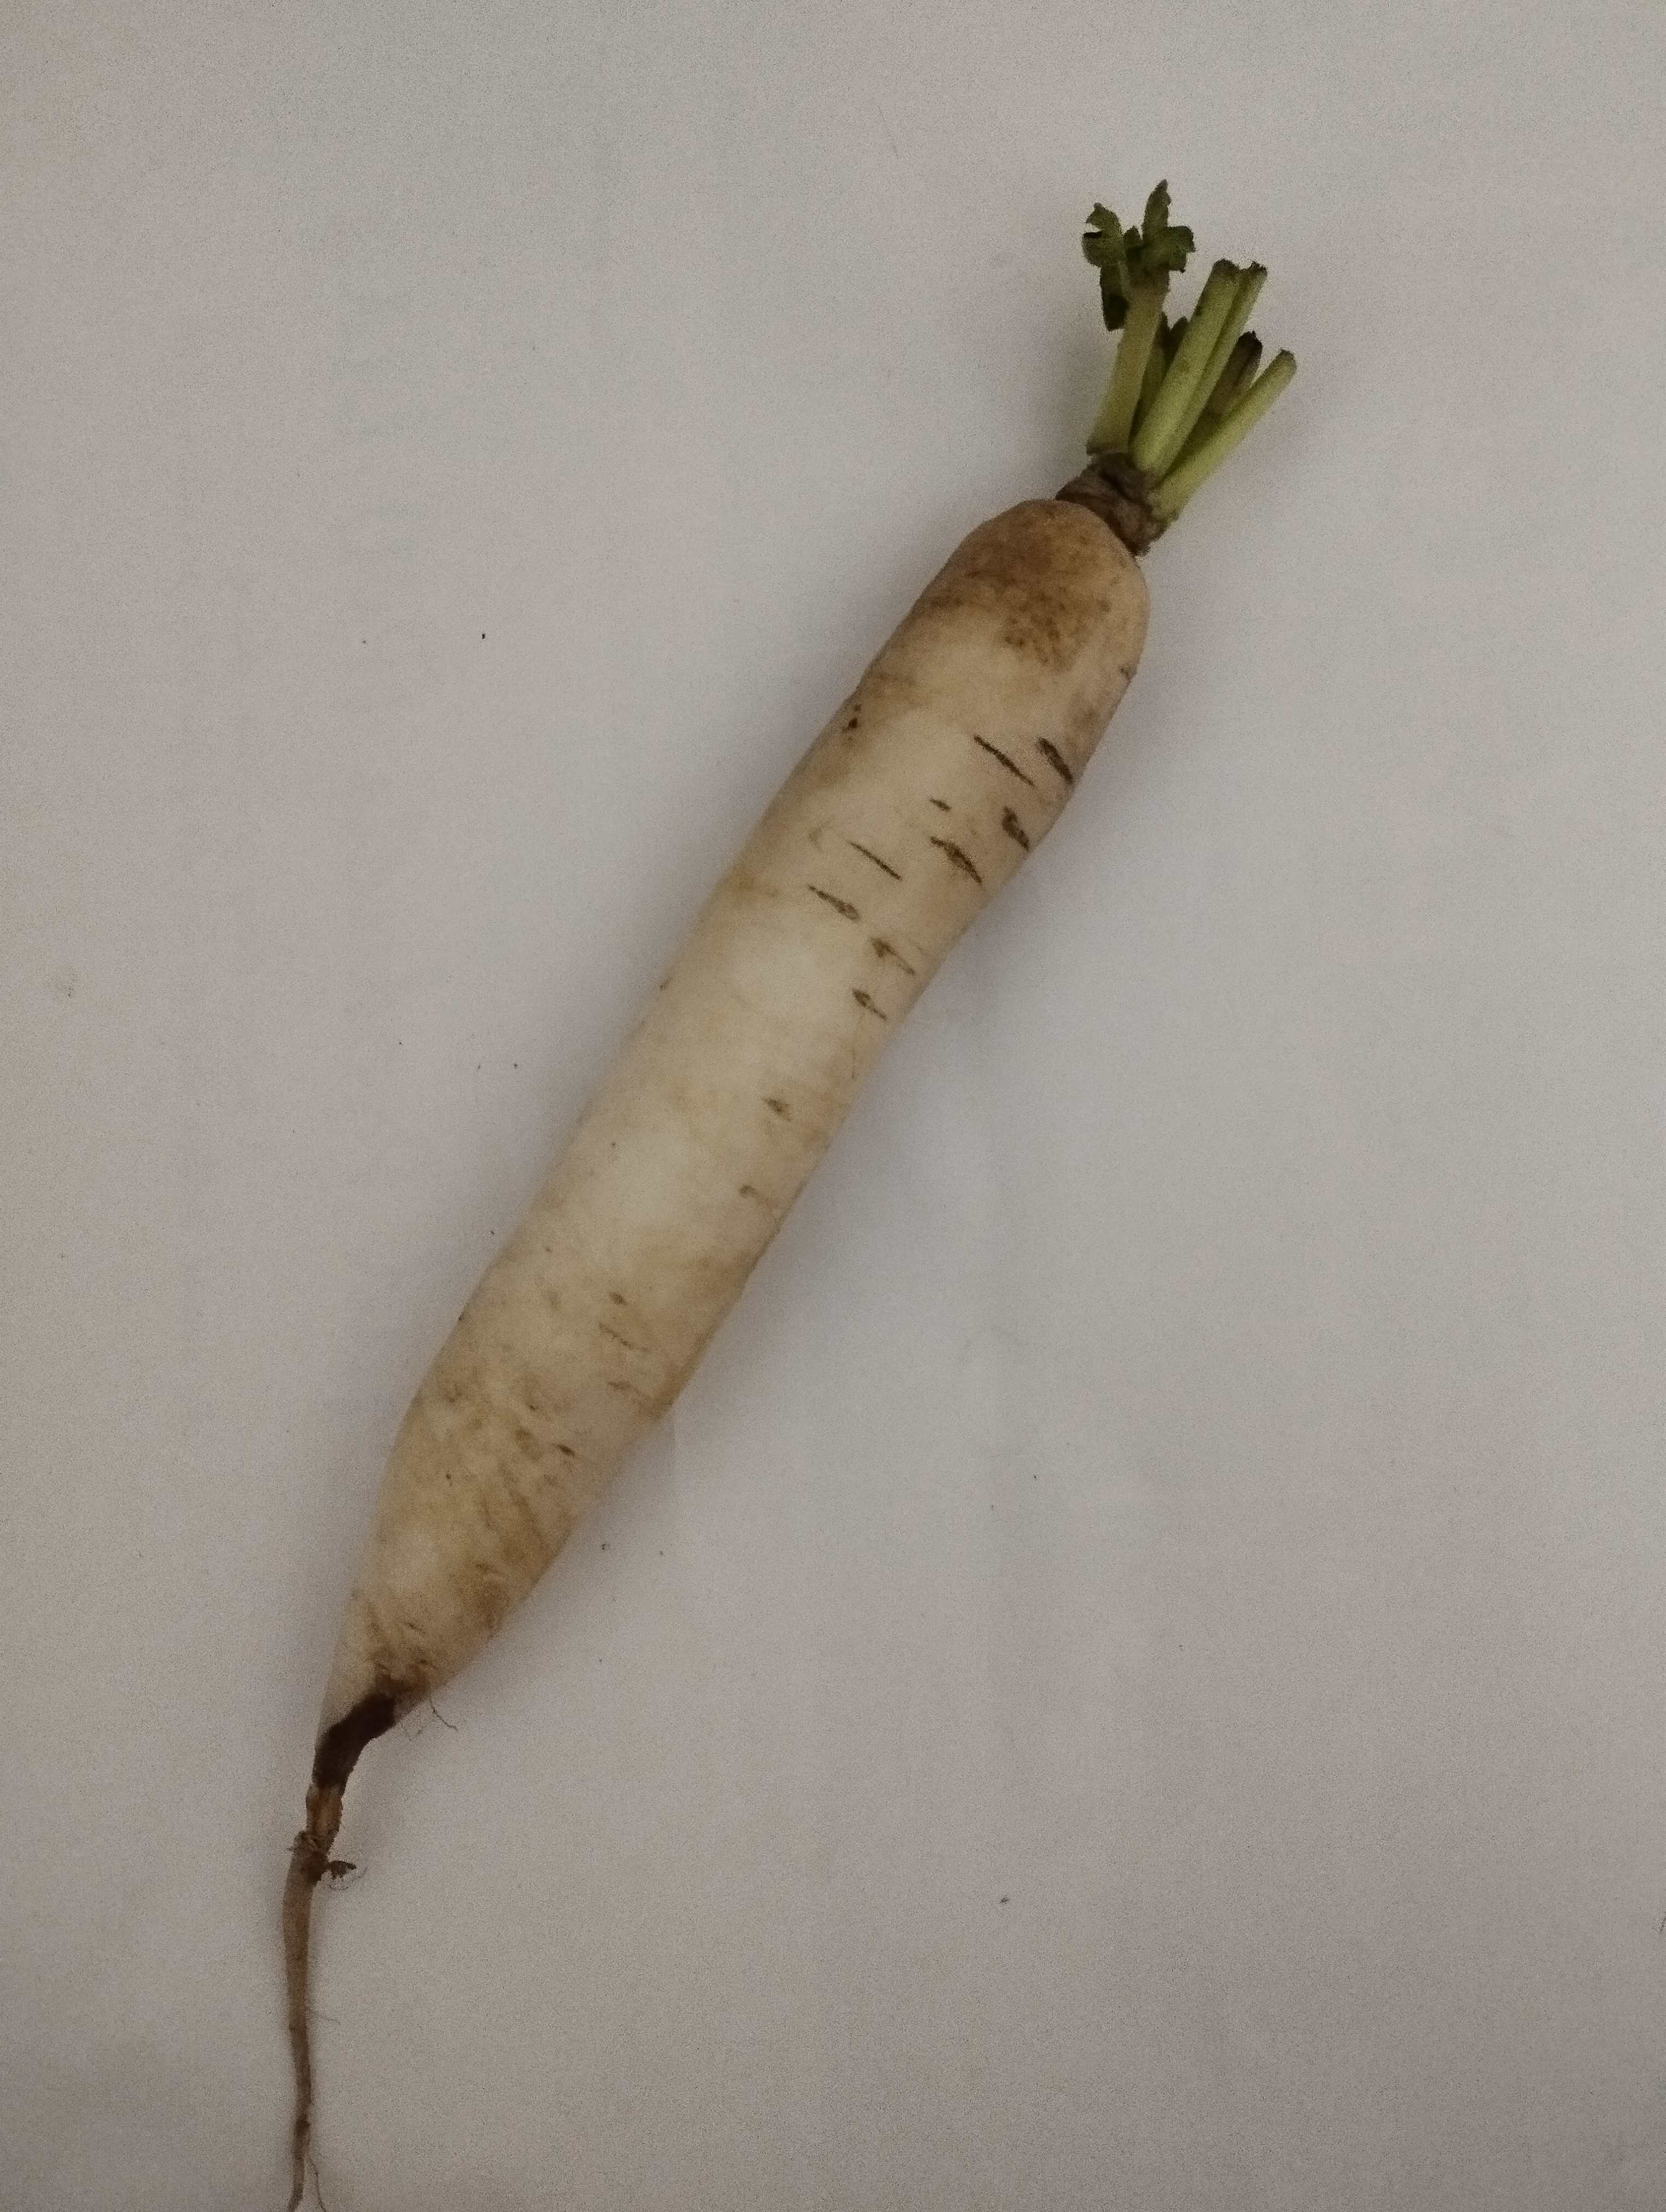
Label: Raphanus sativus